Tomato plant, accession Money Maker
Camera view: tilt-top (135 deg); turntable rotation: 300 degrees
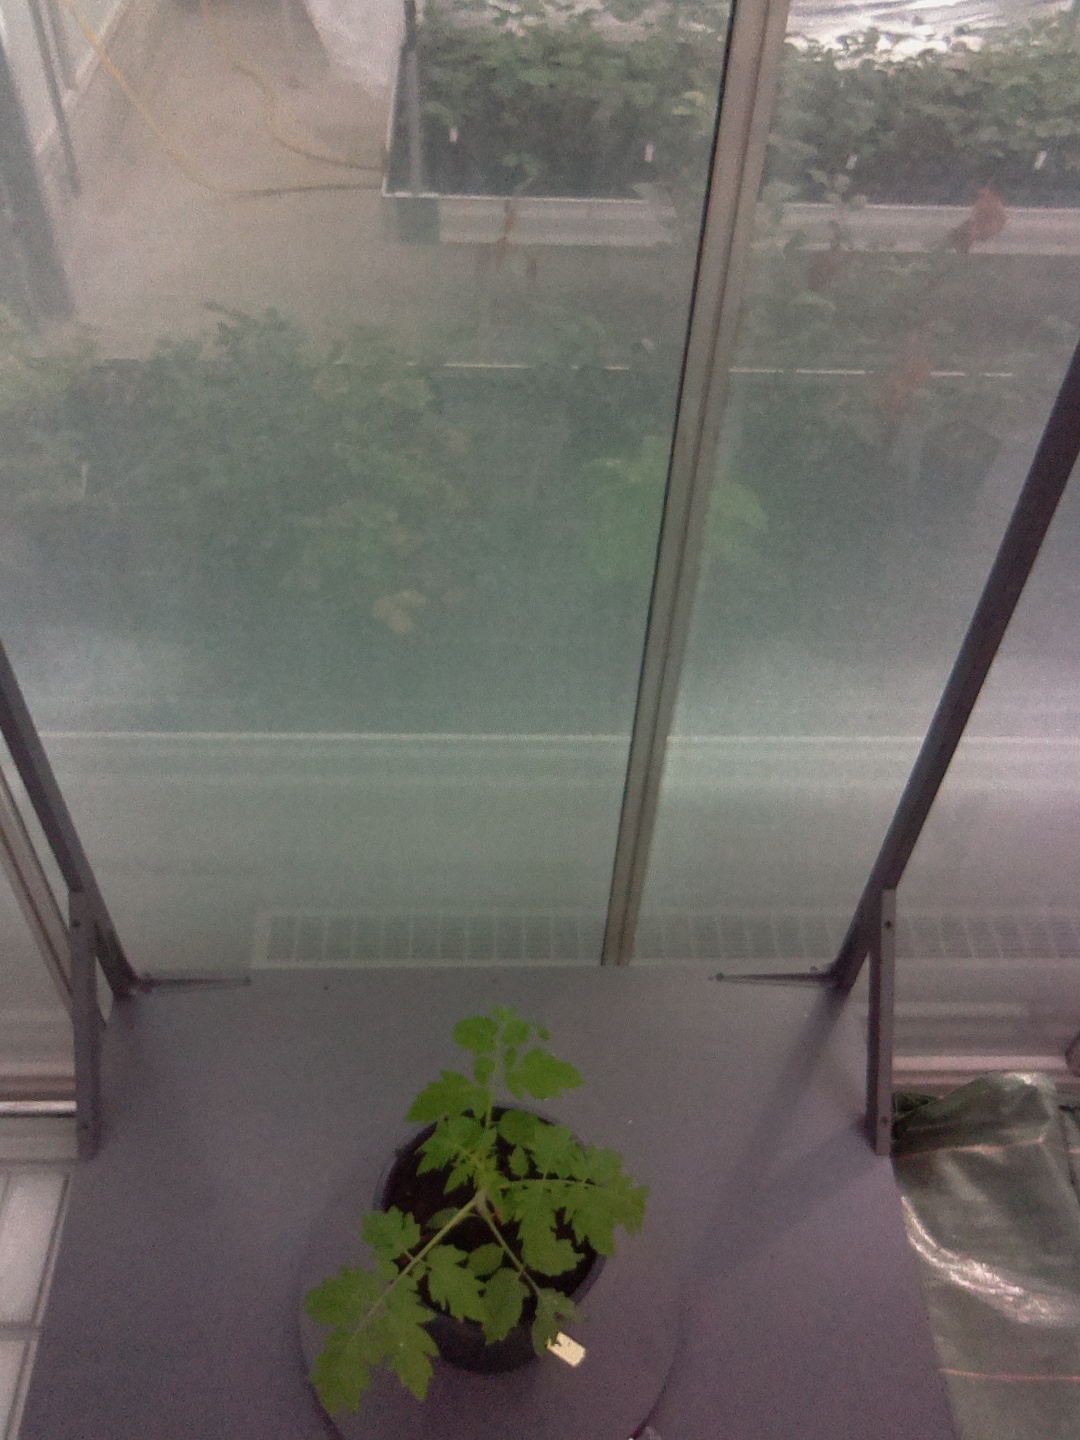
BBCH growth stage 13: 6 of true leaves visible